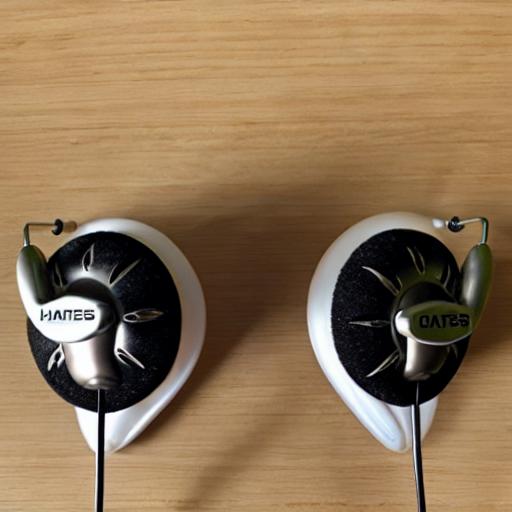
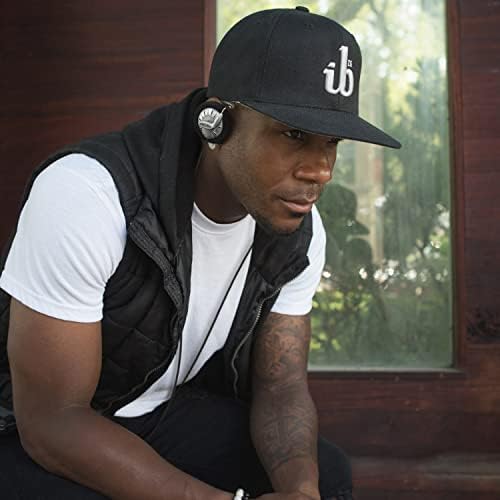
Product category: headphones
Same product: no